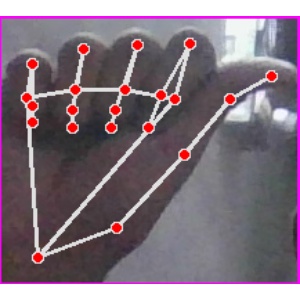
अक्षर: छ